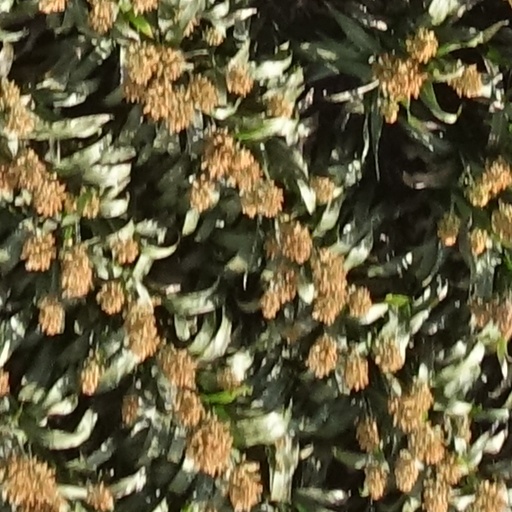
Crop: sorghum